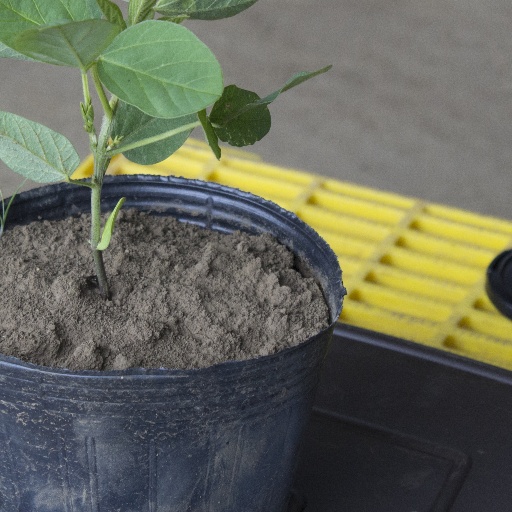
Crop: soybean